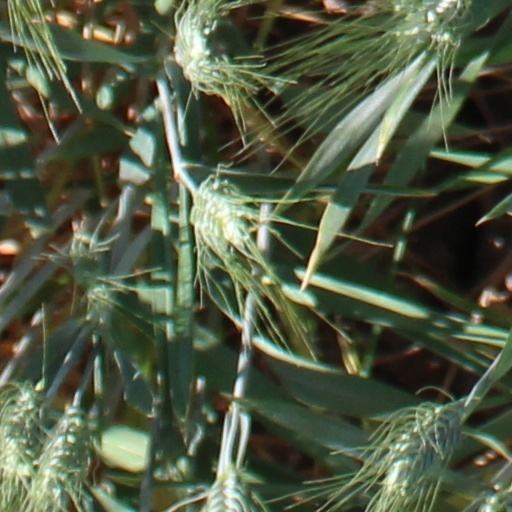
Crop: wheat